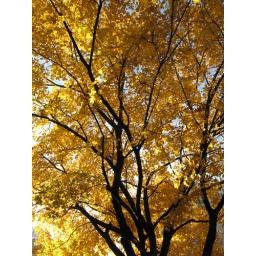
quick snapshot of trees along sidewalk in Charlotte one early November morning.